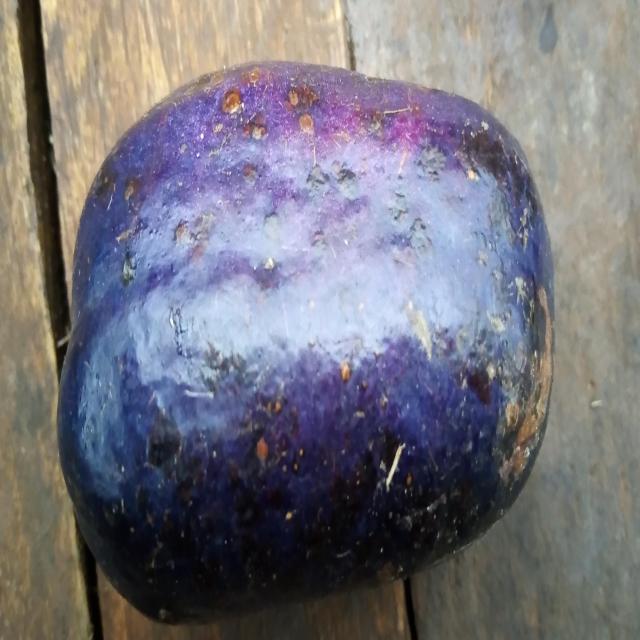
Plum grade: spotted